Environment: lab
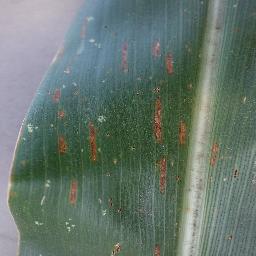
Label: gray_leaf_spot